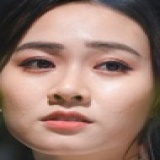
diễn viên Trúc Mây